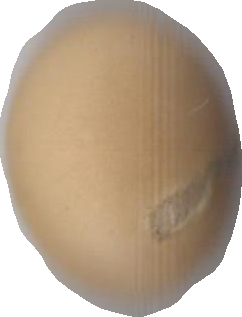
Variety: Dega